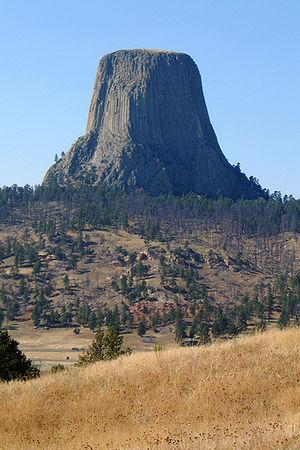
Le terme intrusion désigne originellement la mise en place d'un ensemble de roches dans une formation géologique préexistante et plus souvent, par extension, cet ensemble de roches. Il peut s'agir de roches magmatiques mises en place à l'état fluide sous la surface de la Terre ou, moins fréquemment, de diapirs de roches salines.
Un parc est une zone délimitée d'un territoire, maintenu dans son état naturel ou semi-naturel et paysagé.